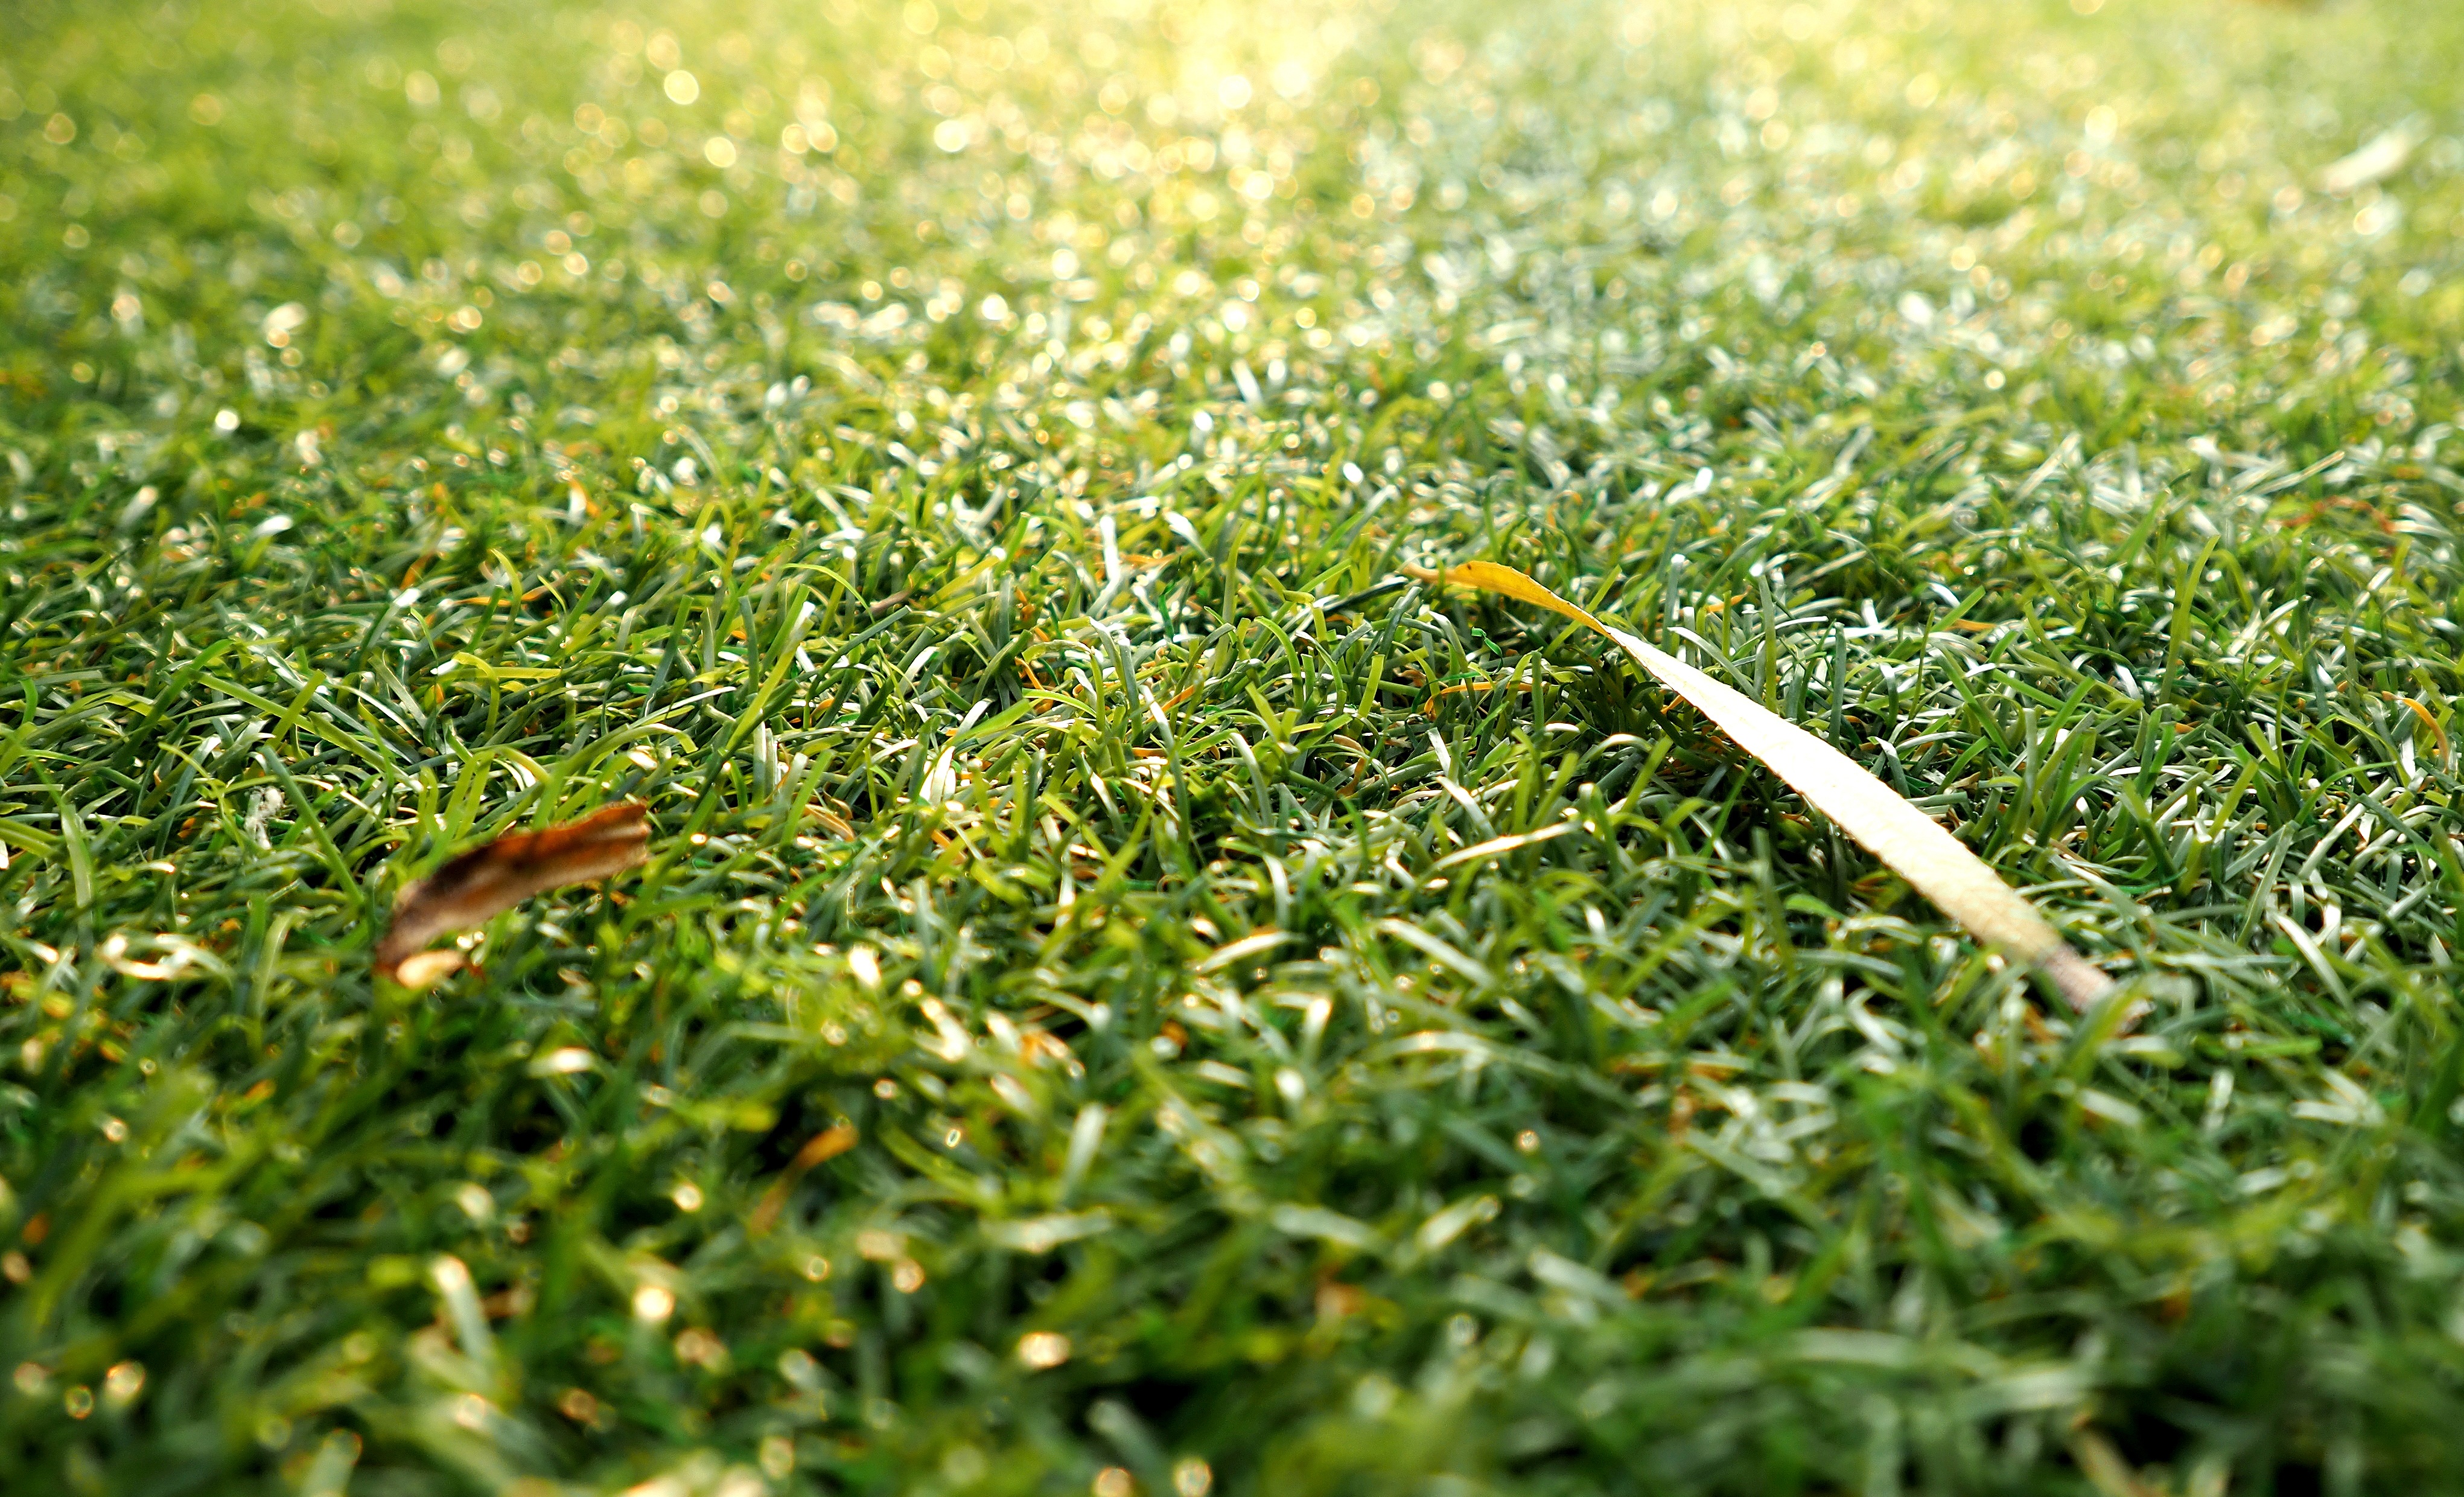
nature, grass, outdoor, plant, field, lawn, meadow, sunlight, leaf, flower, green, crop, autumn, close, shrub, bright, autumn leaves, refreshing, artificial turf, the lawn, surface of grass, grass family